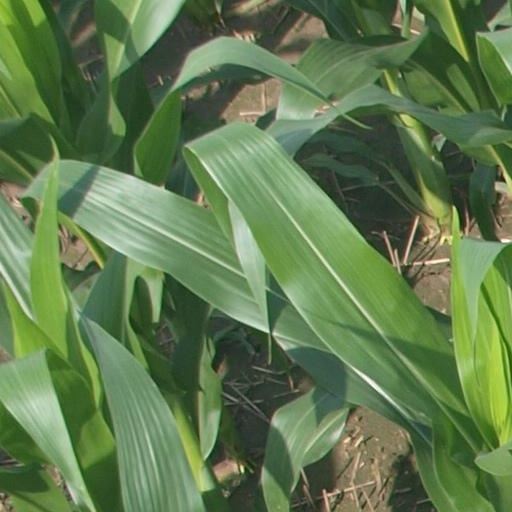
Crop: maize; corn